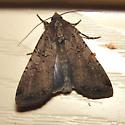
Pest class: cutworms